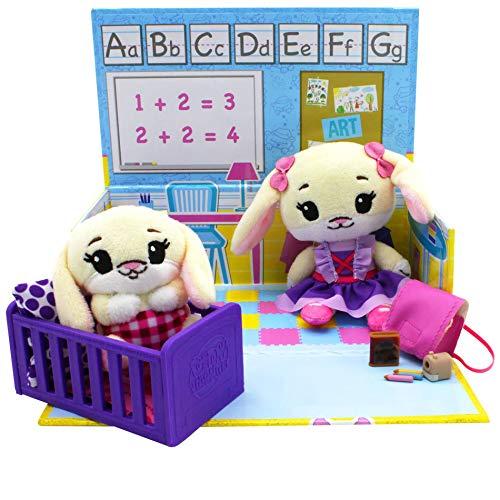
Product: Tiny Tukkins Playset Assortment with Plush Stuffed Character, Bunny
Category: Toys & Games | Stuffed Animals & Plush Toys | Stuffed Animals & Teddy Bears
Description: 3 different themes to collect Naptime Nursery, Preschool, Play Room.
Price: $12.97
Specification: ProductDimensions:7.5x4x2.5inches|ItemWeight:10.7ounces|ShippingWeight:10.7ounces(Viewshippingratesandpolicies)|ASIN:B07Y45KHTS|Manufacturerrecommendedage:24monthsandup